Accadia

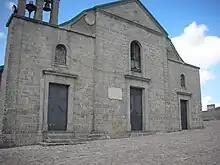
Church of Madonna del Carmine

The town originated as a settlement of Daunians (or maybe Hirpini) during the 1st millennium BC. Later it was part of the Roman Empire. Its name stems from Latin "aqua cadiva" ("falling water"), which contrasts with nearby Acquatorta village ("channeled water").